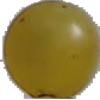
Label: white_grape